Kepler-444

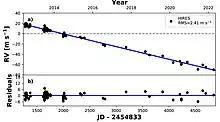
Radial velocity time series of Kepler 444 showing linear trend in velocities caused by the pair of M-dwarf stars from Weiss et al.

The Kepler-444 system consists of the planet hosting primary and a pair of M-dwarf stars. The M-dwarfs orbit each other at a distance of less than 0.3 AU while the pair orbits the primary in a highly eccentric 324-year orbit. The pair comes within 23.55 AU of the primary potentially truncating the protoplanetary disk from which the planets formed at 8 AU. This would have depleted the availability of solid material to form the observed planets.